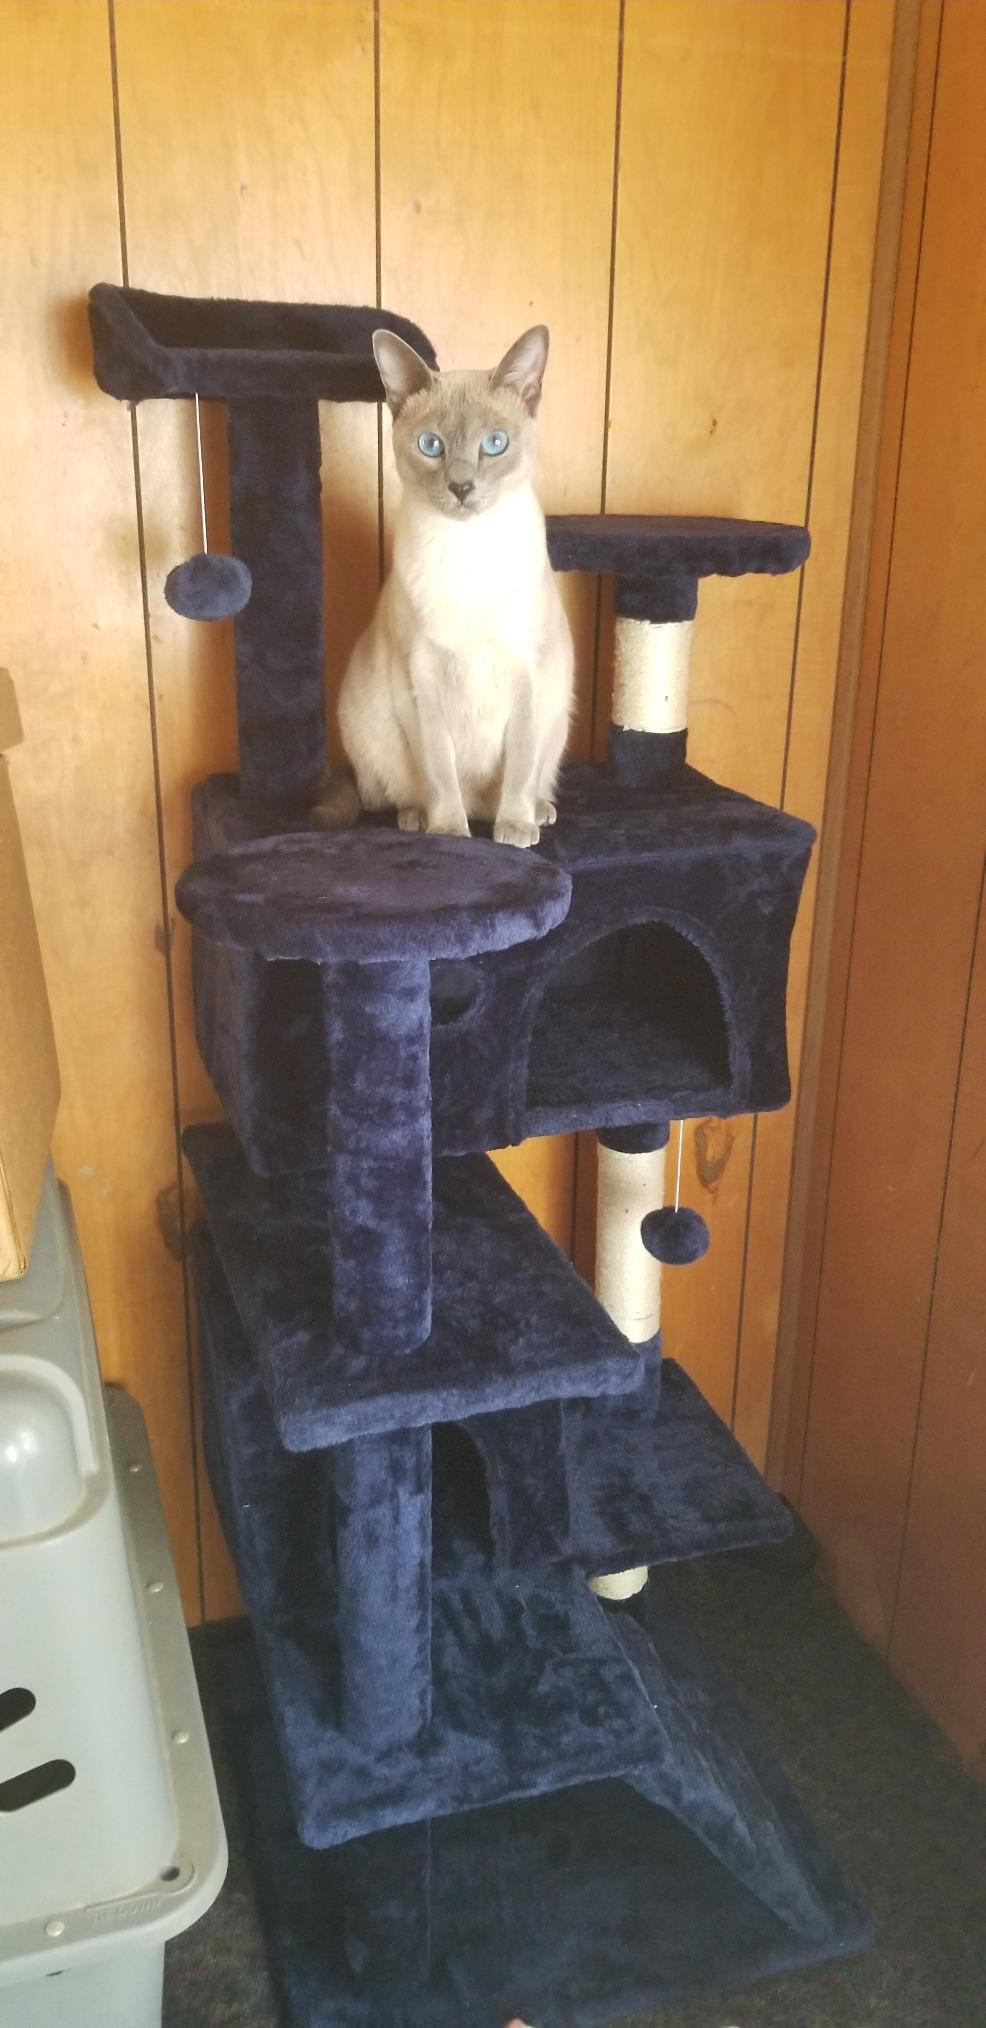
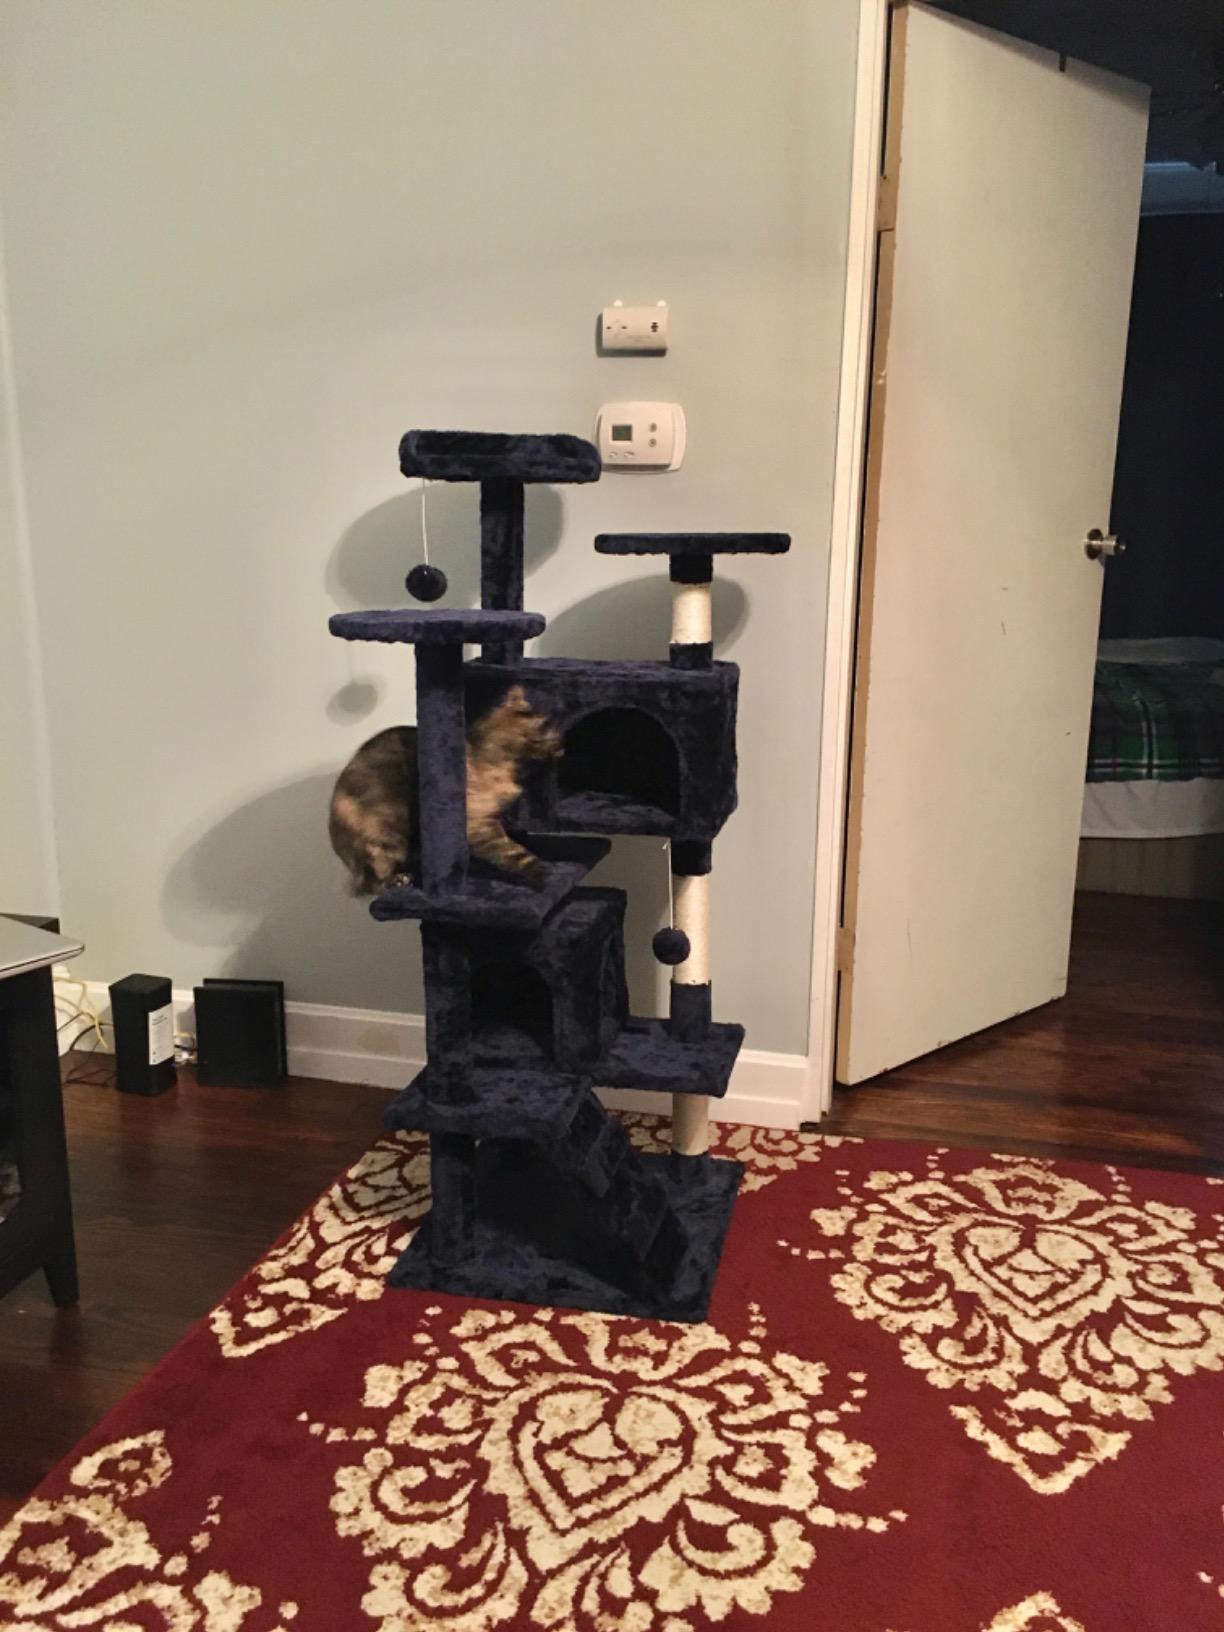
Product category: items_cat tree
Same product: yes